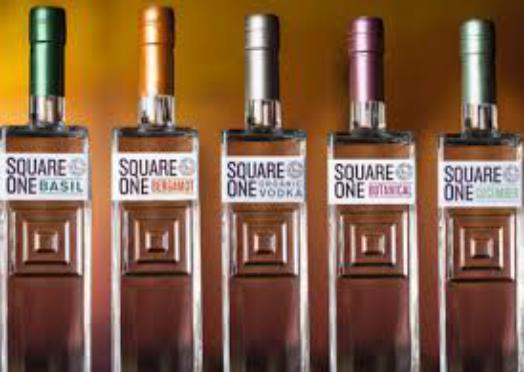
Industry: Food